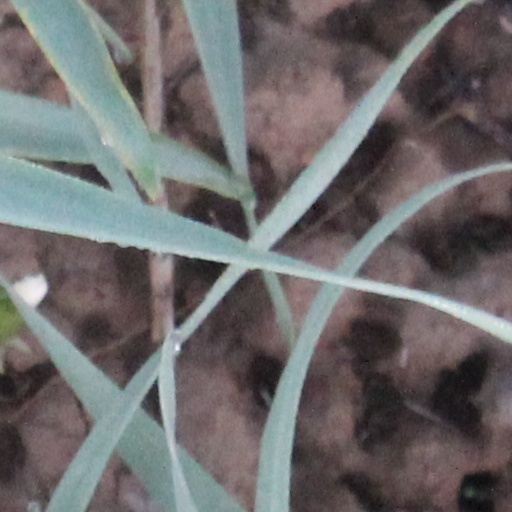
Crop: wheat